Wager Swayne

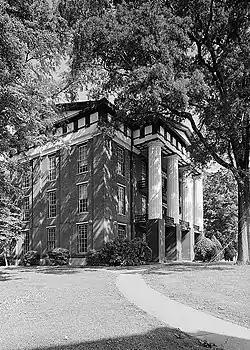
Built in 1852, and eventually named for Wager Swayne, Swayne Hall is the oldest building on the campus of Talladega College, Alabama's oldest private historically black college located in Talladega, Alabama. The building was placed on the National Register of Historic Places on December 2, 1974

Born in Columbus, Ohio, on November 10, 1834, Swayne was the son of Noah Haynes Swayne, associate justice of the United States Supreme Court. He graduated from Yale University in 1856, was a member of the Scroll & Key Secret Society, and became a lawyer in Ohio.